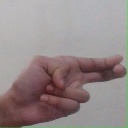
अक्षर: ह